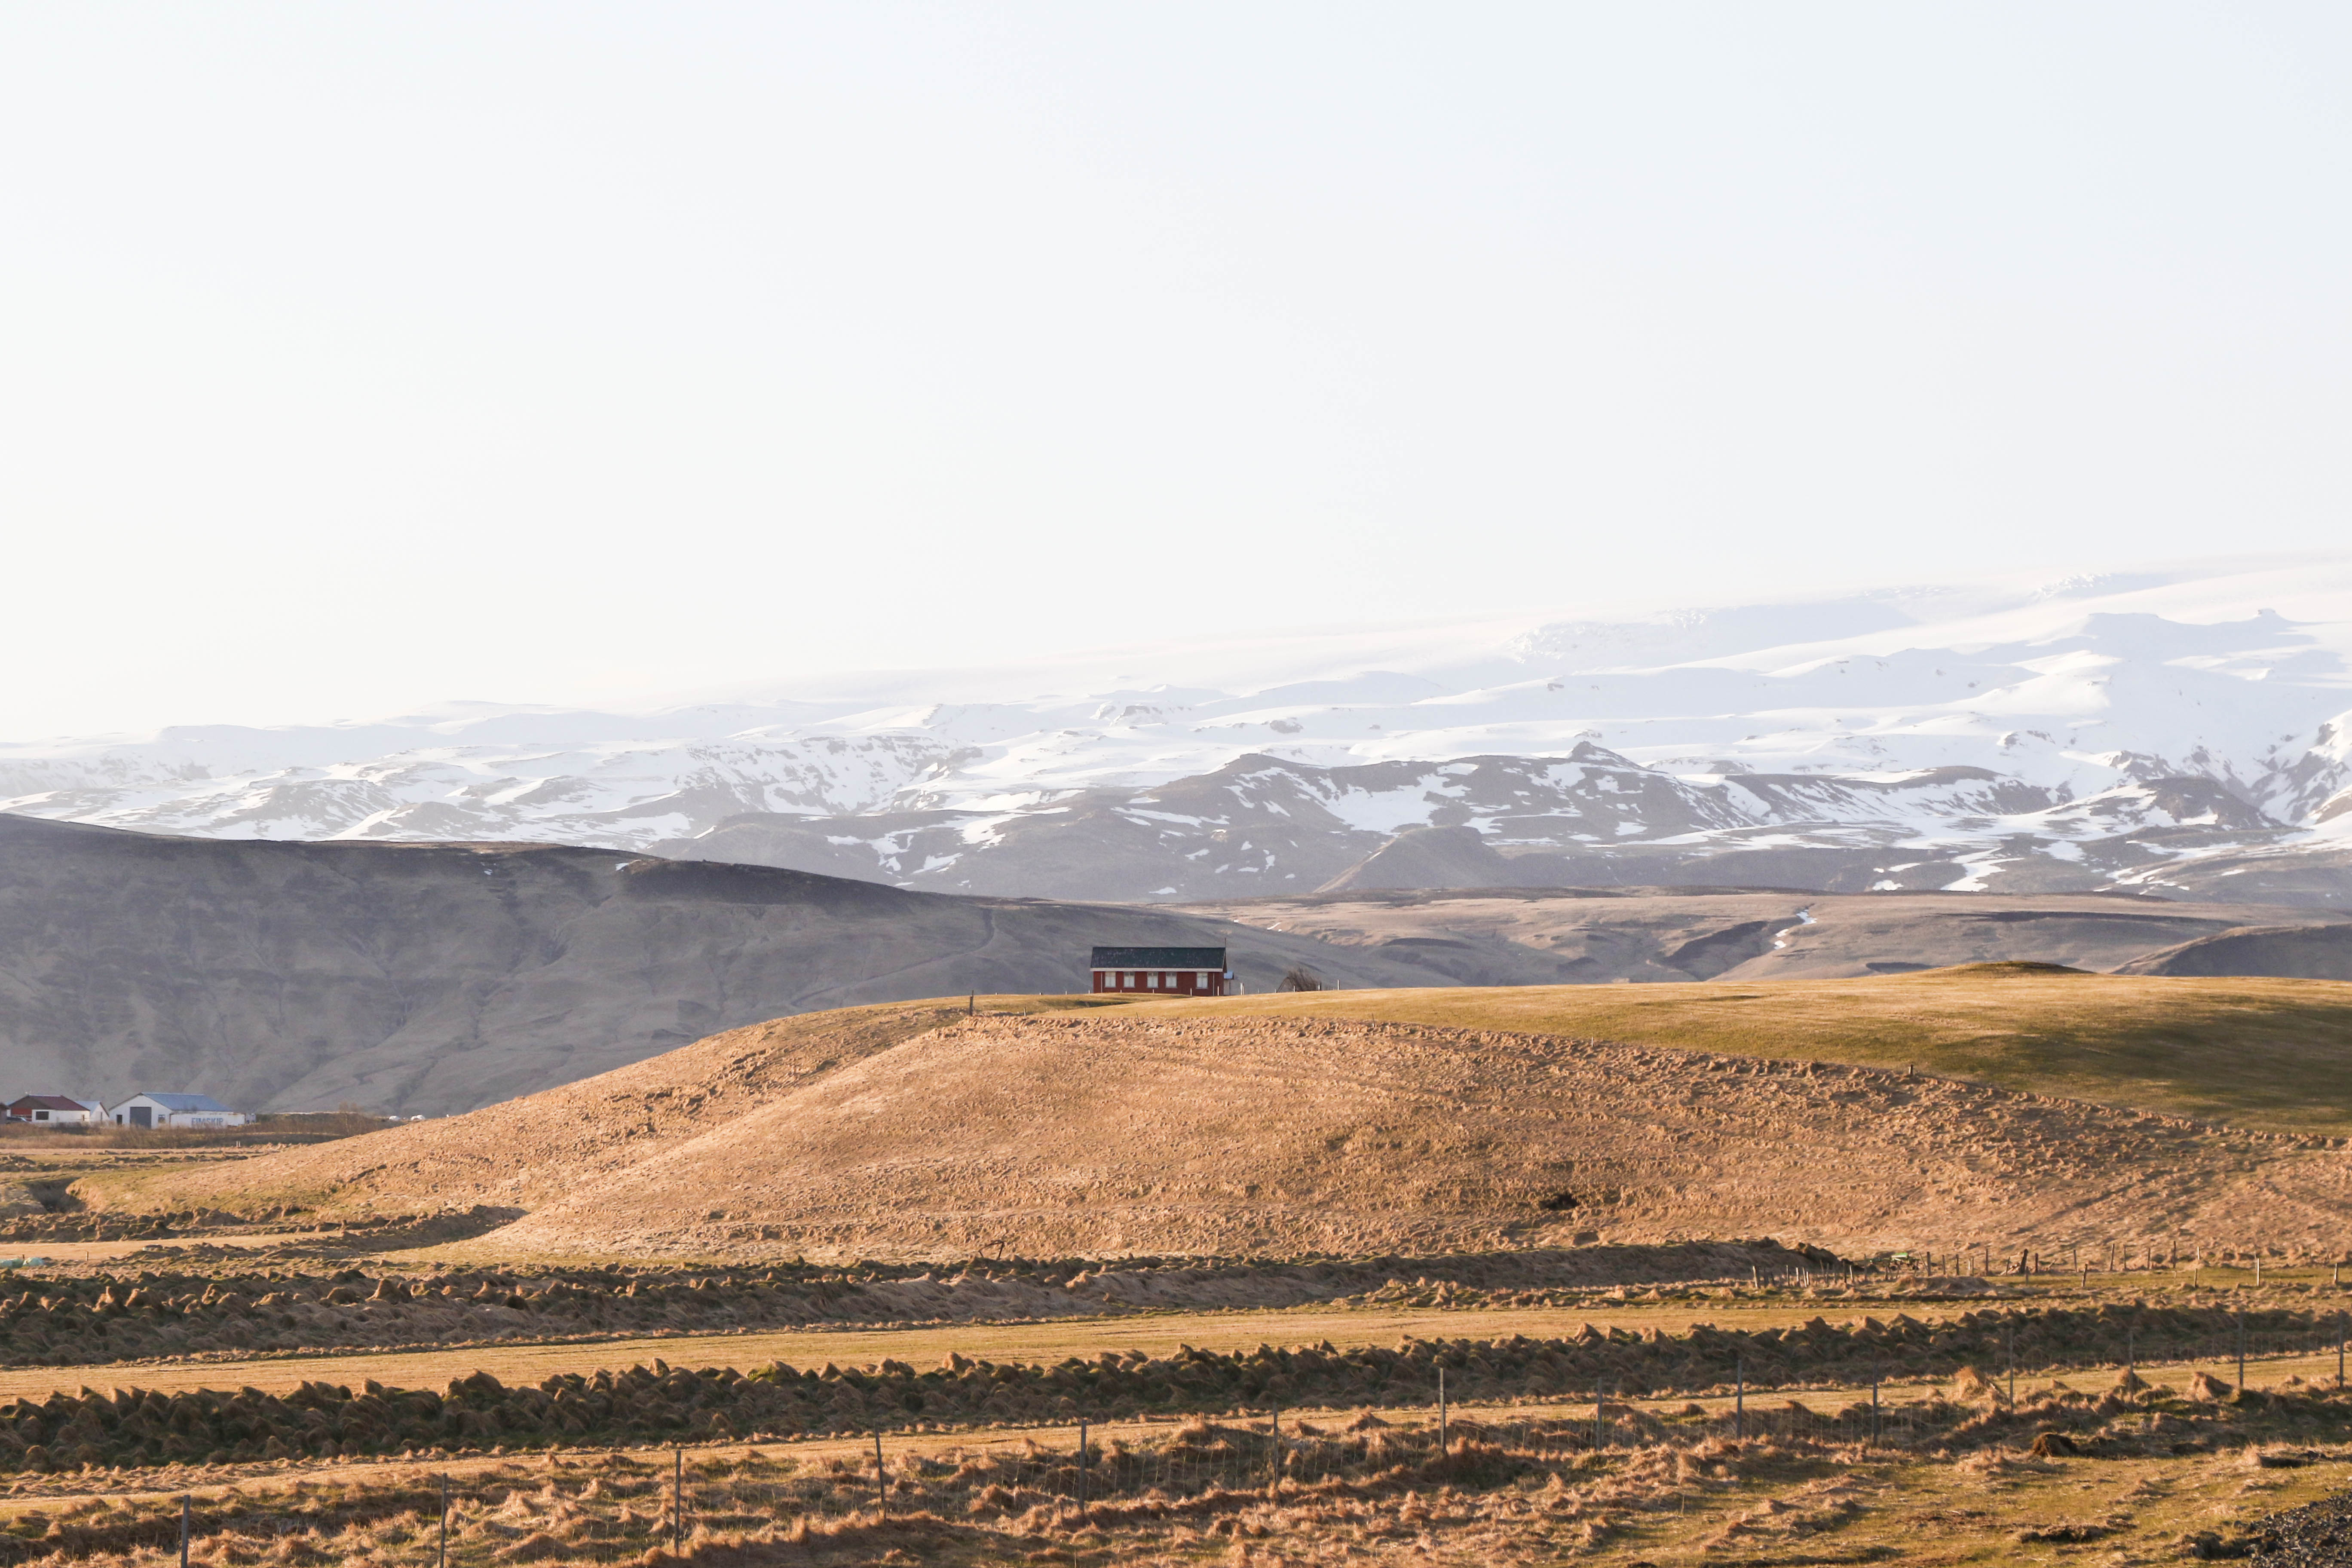
landscape, horizon, wilderness, mountain, field, prairie, hill, soil, plain, grassland, badlands, plateau, fell, habitat, loch, ecosystem, tundra, steppe, landform, natural environment, geographical feature, mountainous landforms